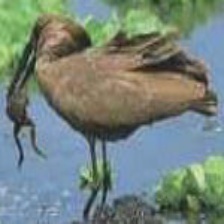
Species: HAMERKOP
Scientific name: SCOPUS UMBRETTA